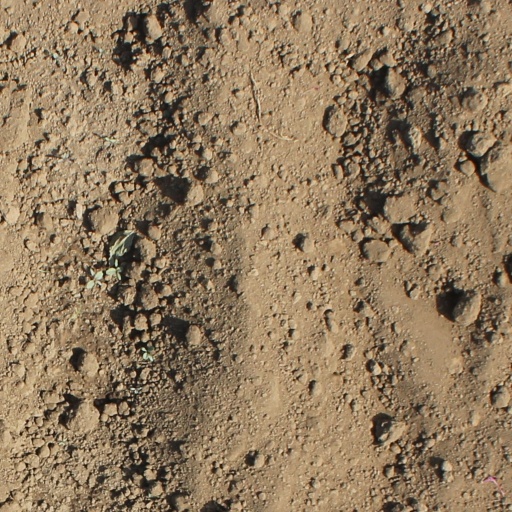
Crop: soybean